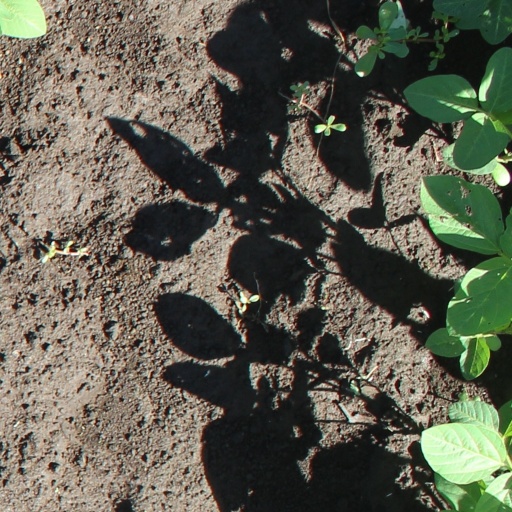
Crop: soybean